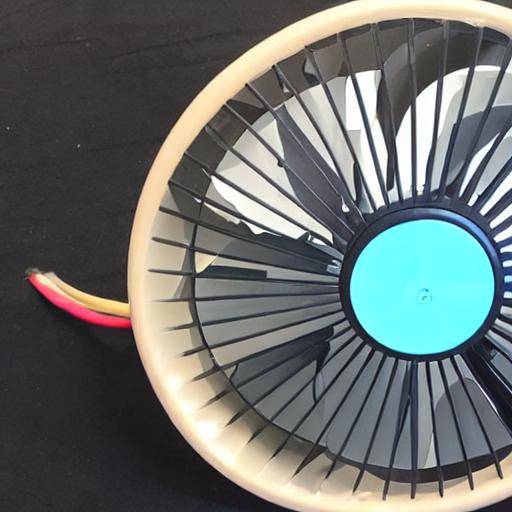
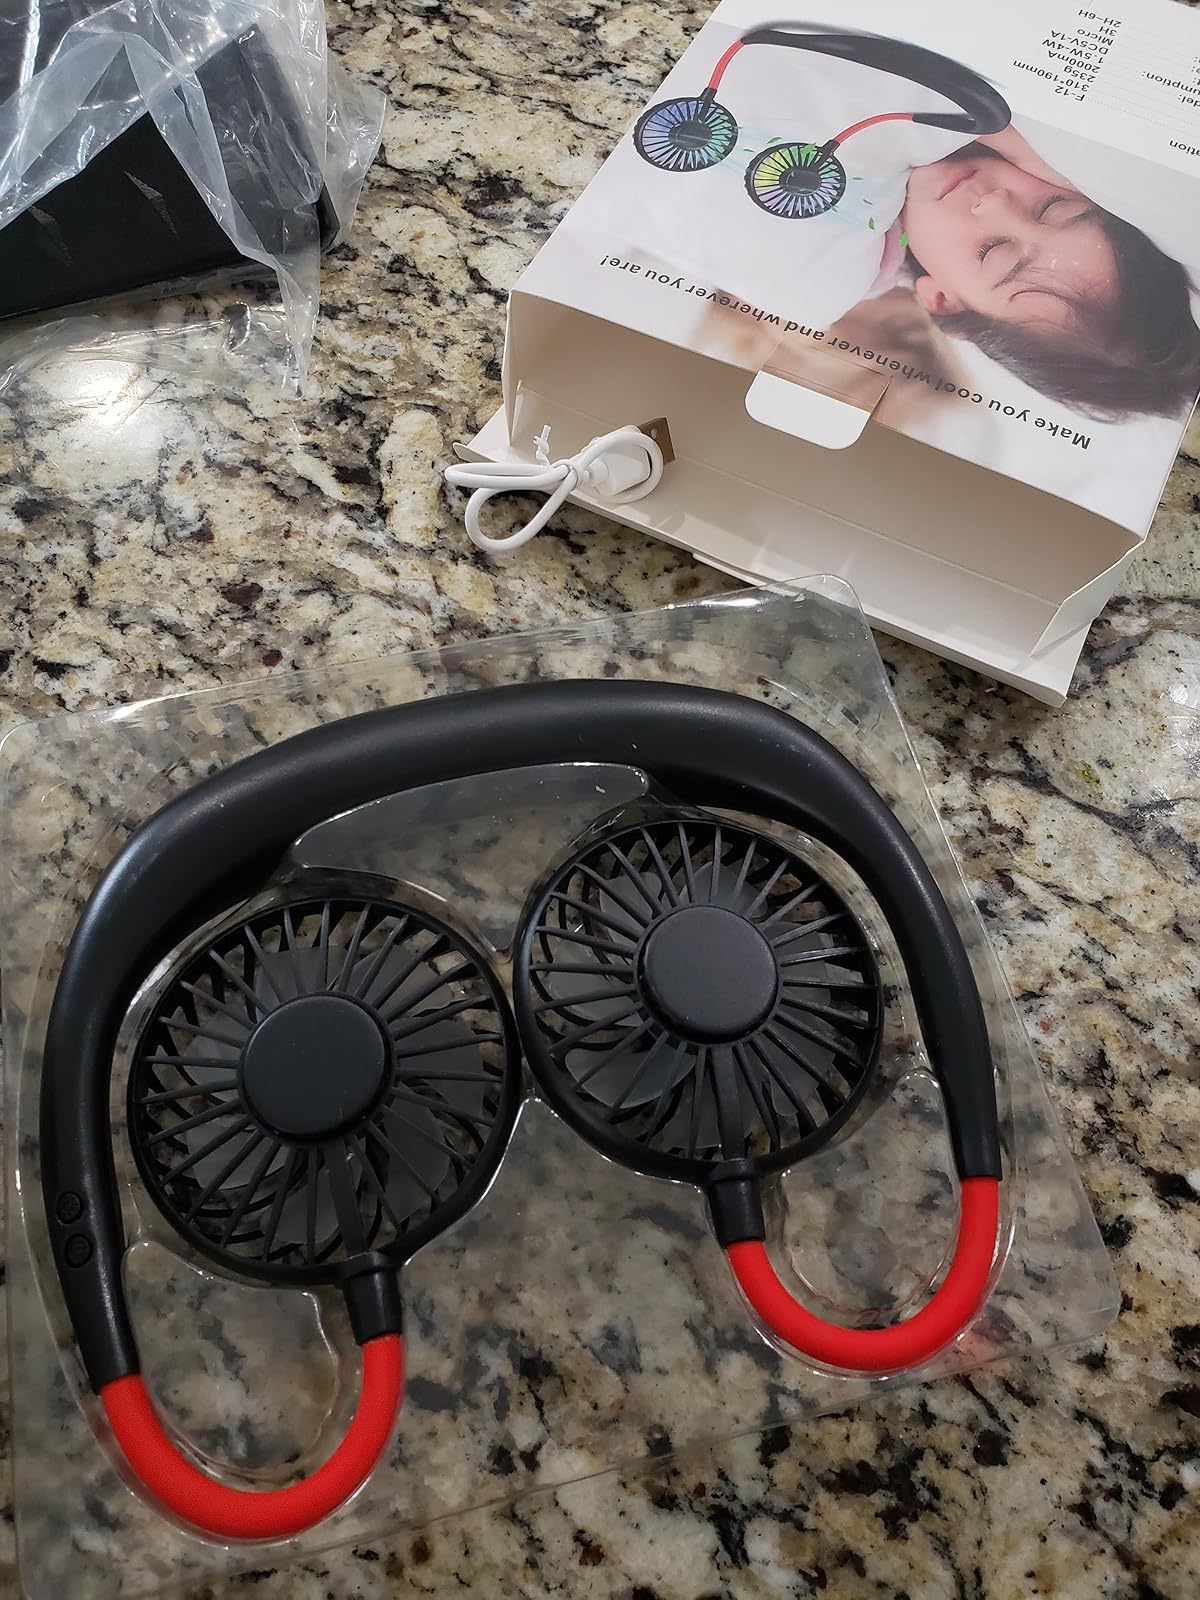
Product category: fan
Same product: no